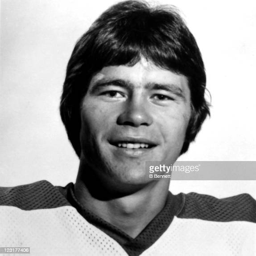
ice hockey left winger poses for a portrait